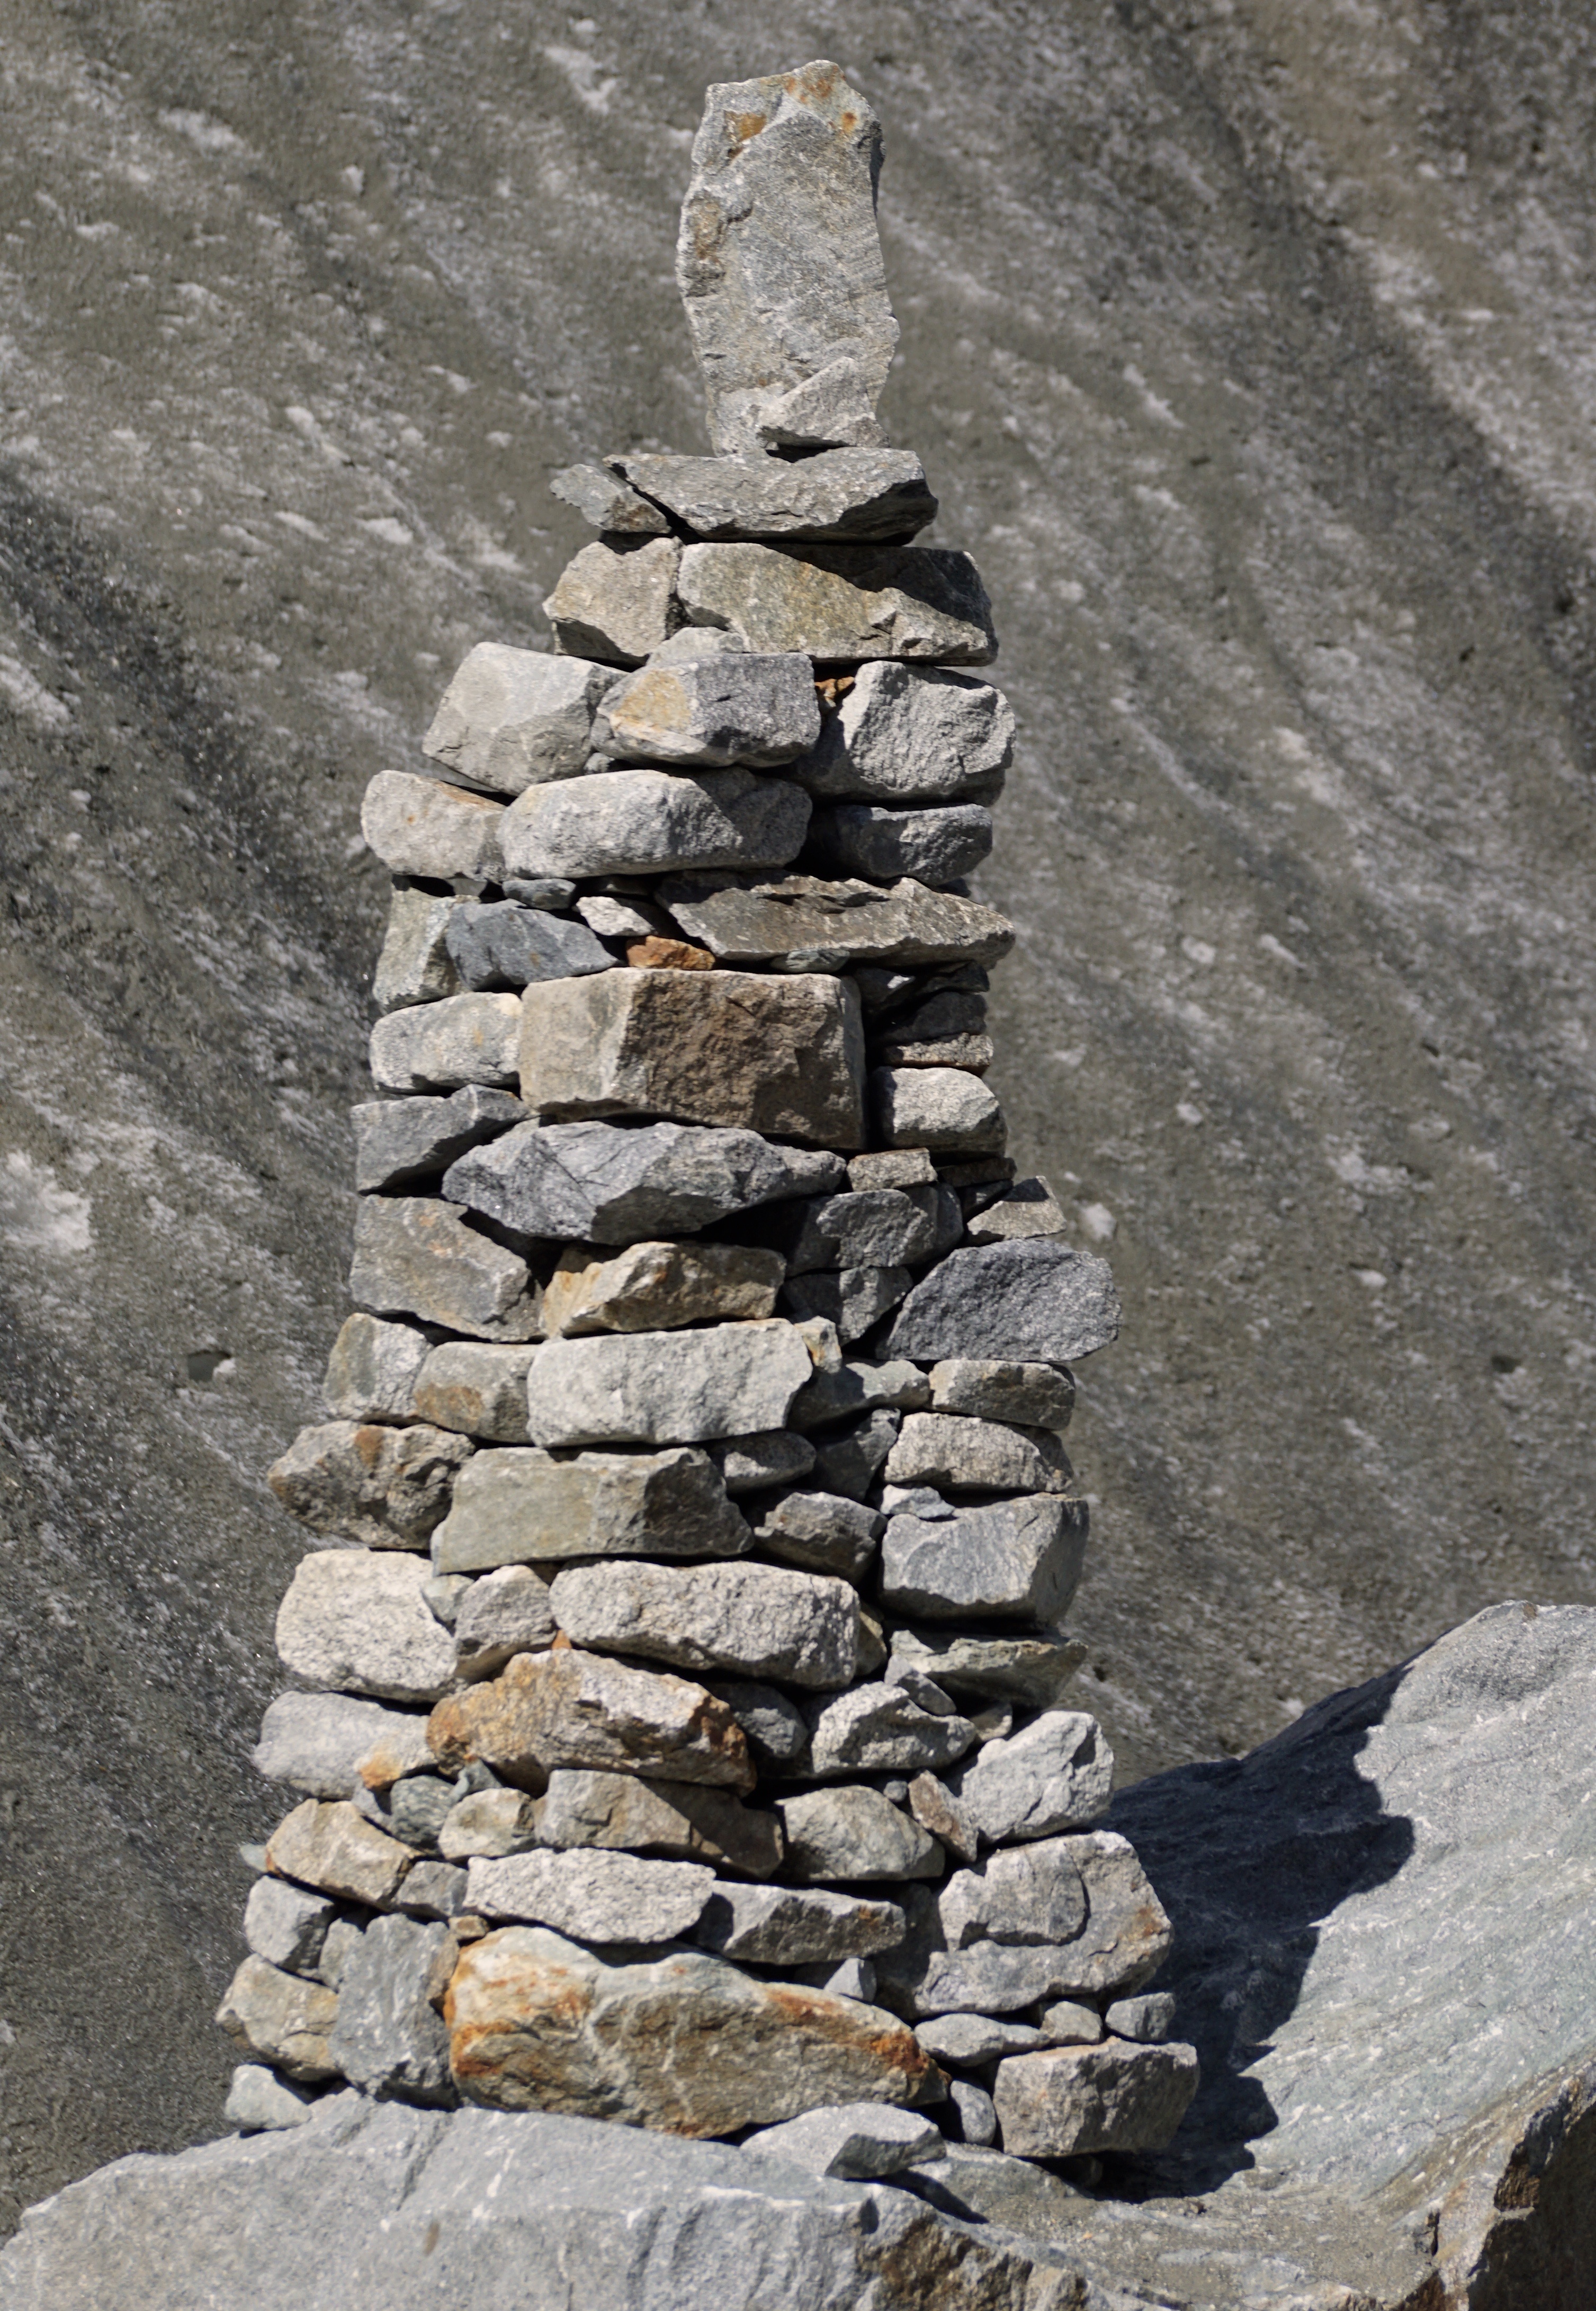
landscape, nature, rock, hiking, wall, monument, column, stone wall, terrain, material, stone tower, rocks, sculpture, stones, geology, temple, mountains, ruins, scree, boulders, granite, monolith, form, ancient history